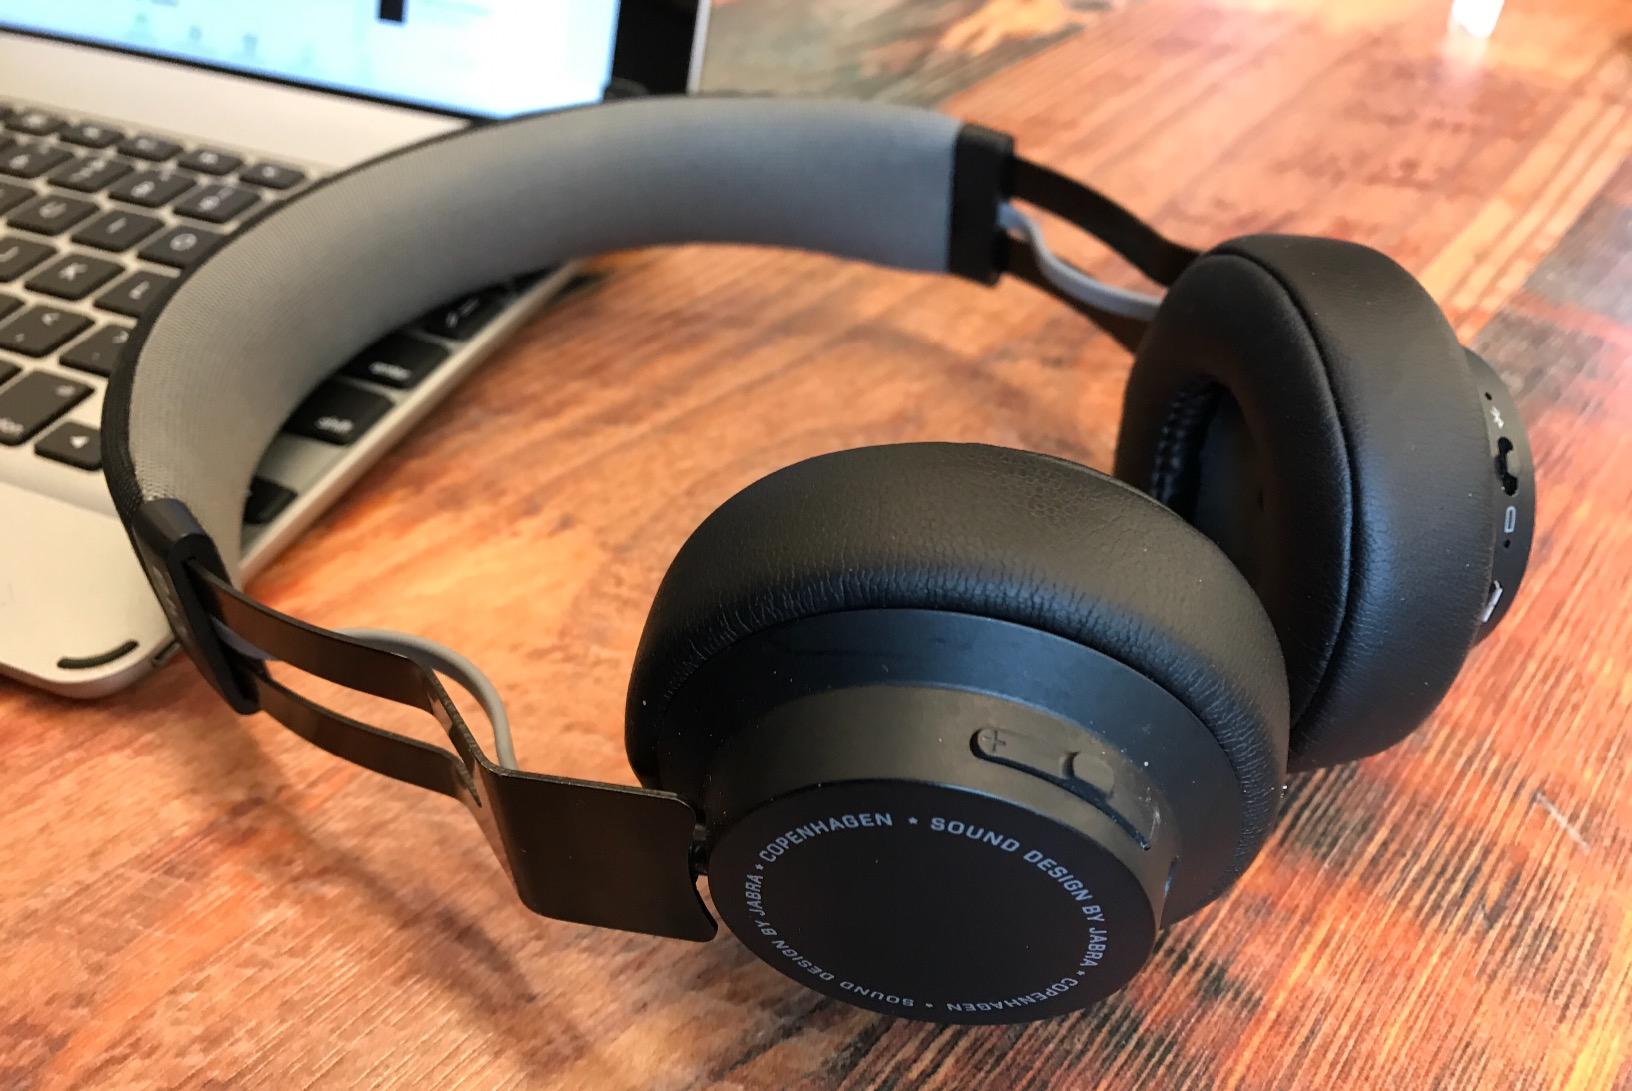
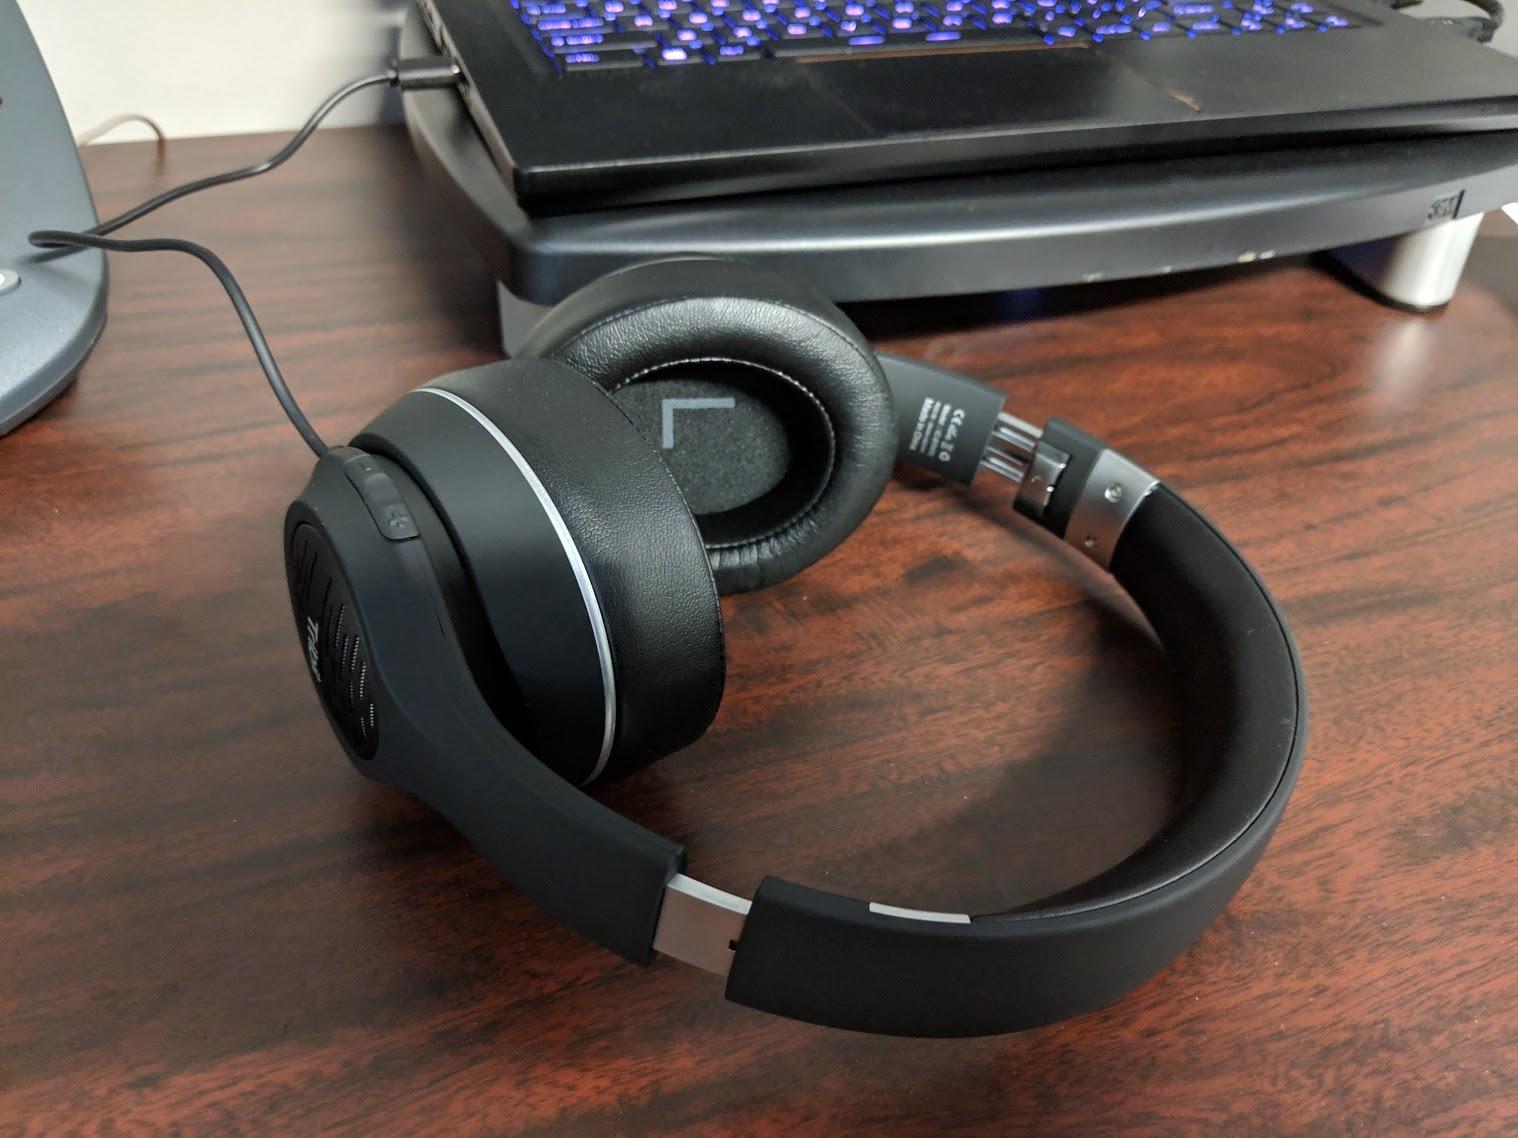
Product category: headphones
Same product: no